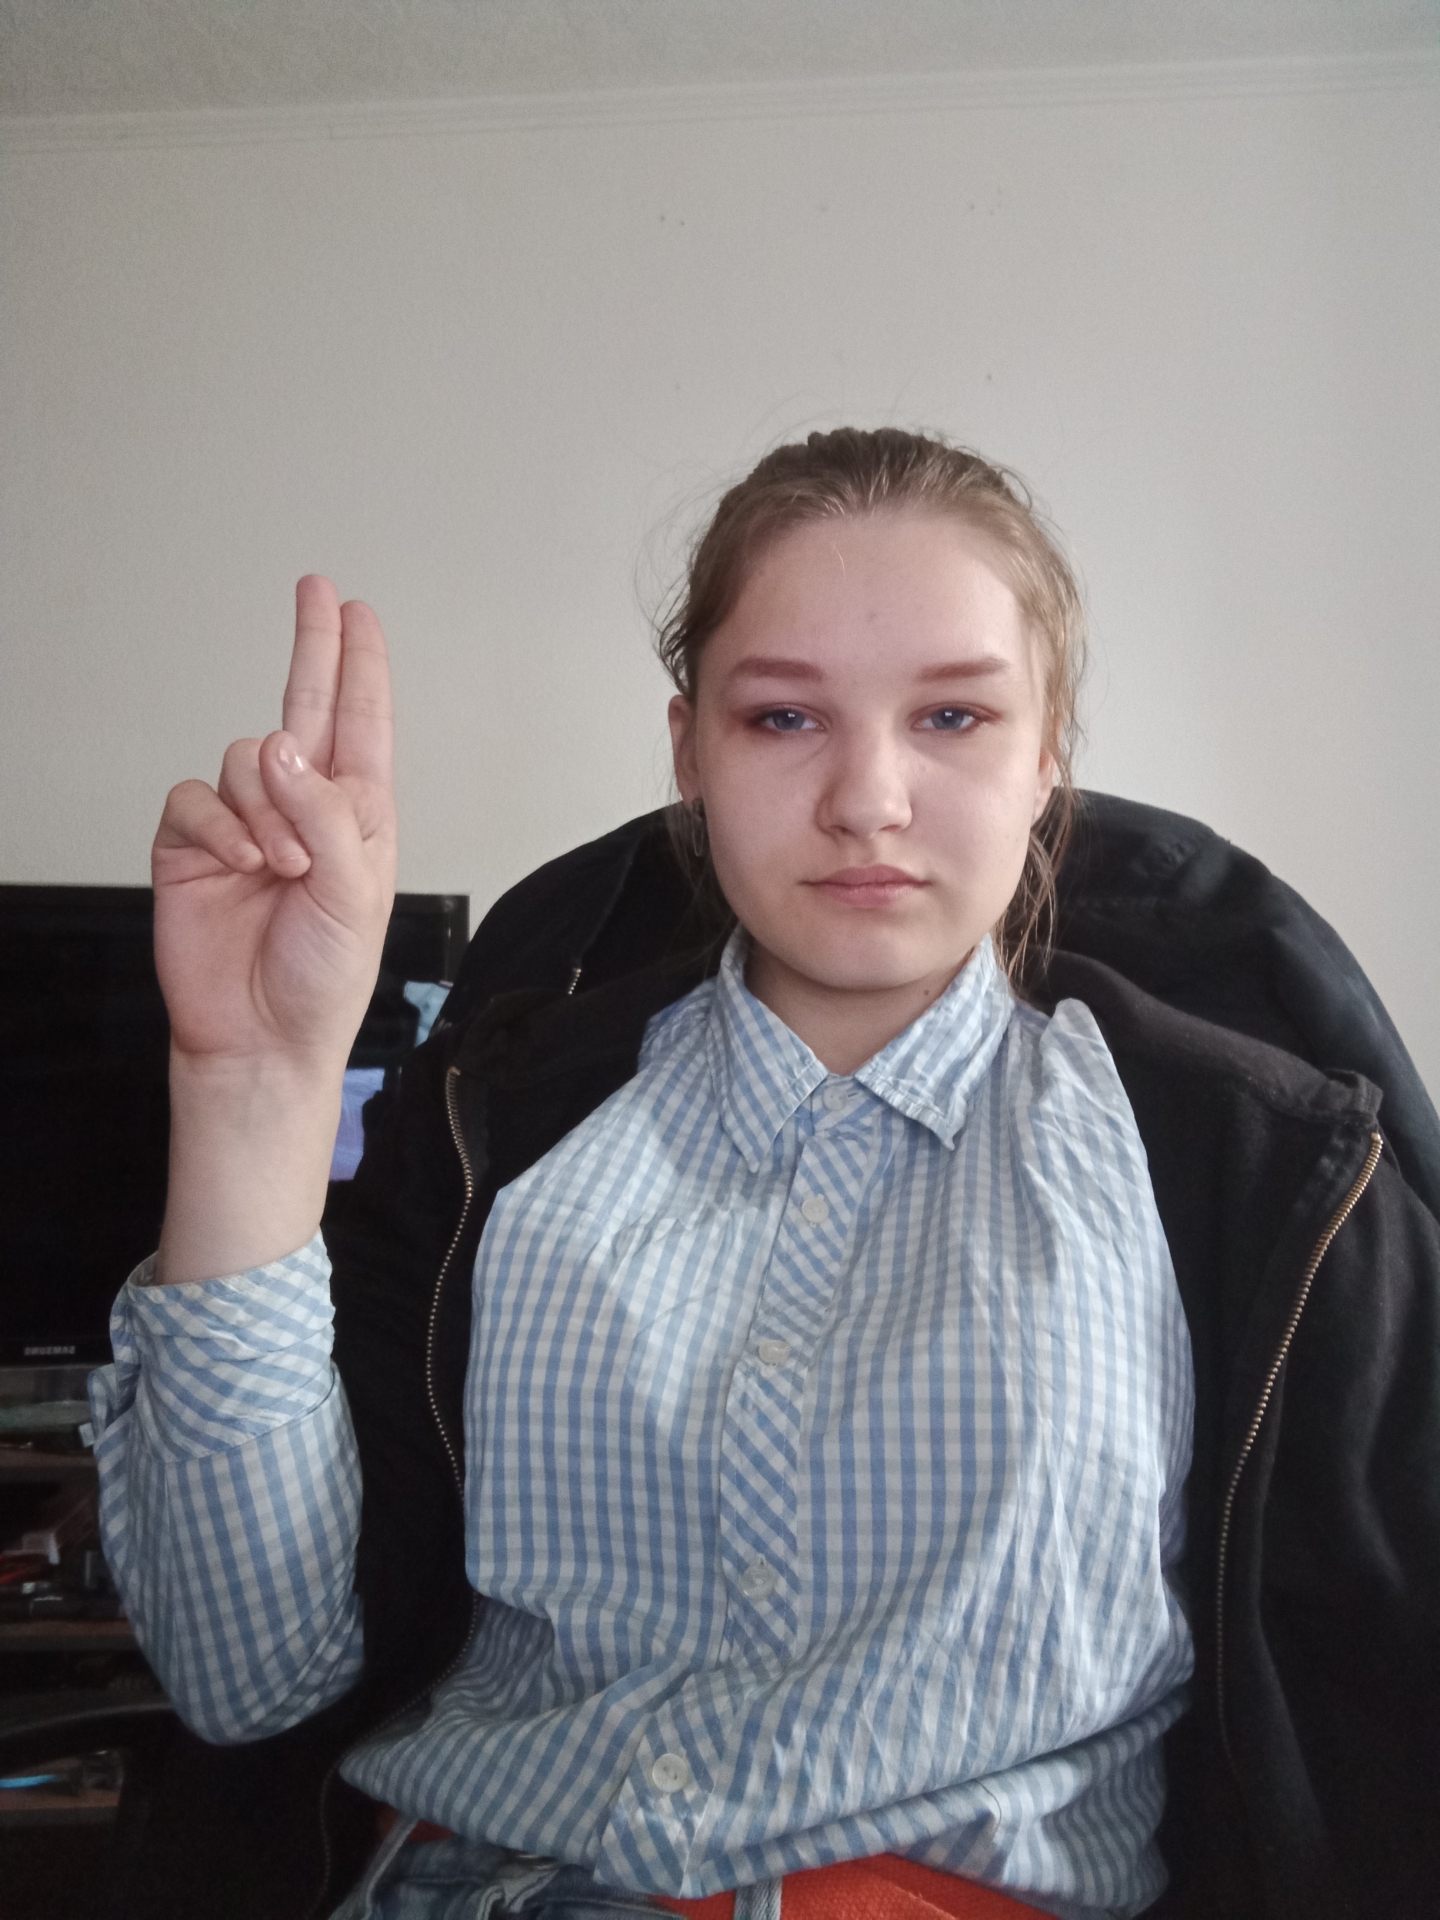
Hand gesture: two_up